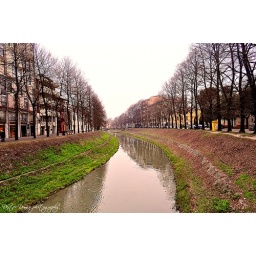
Two roads separated by a river